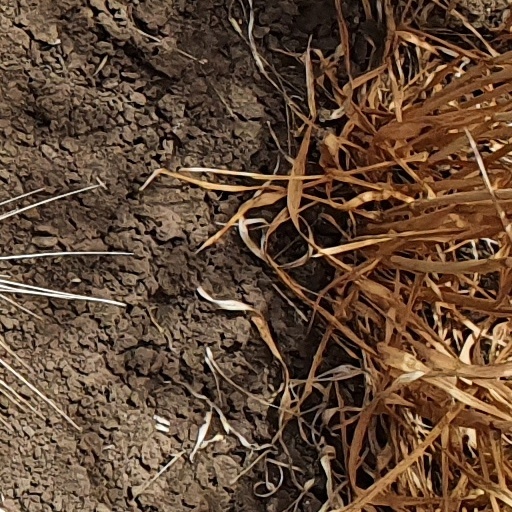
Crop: wheat